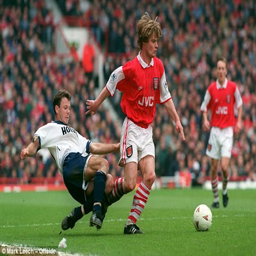
soccer player breaks the tackle of football player during the draw years ago